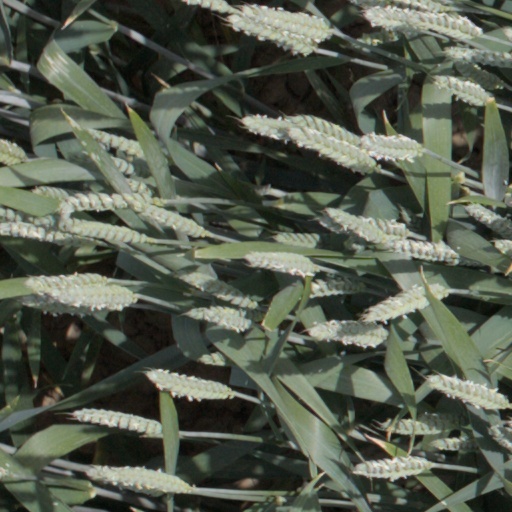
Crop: wheat